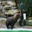
Label: seal